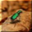
Label: beetle